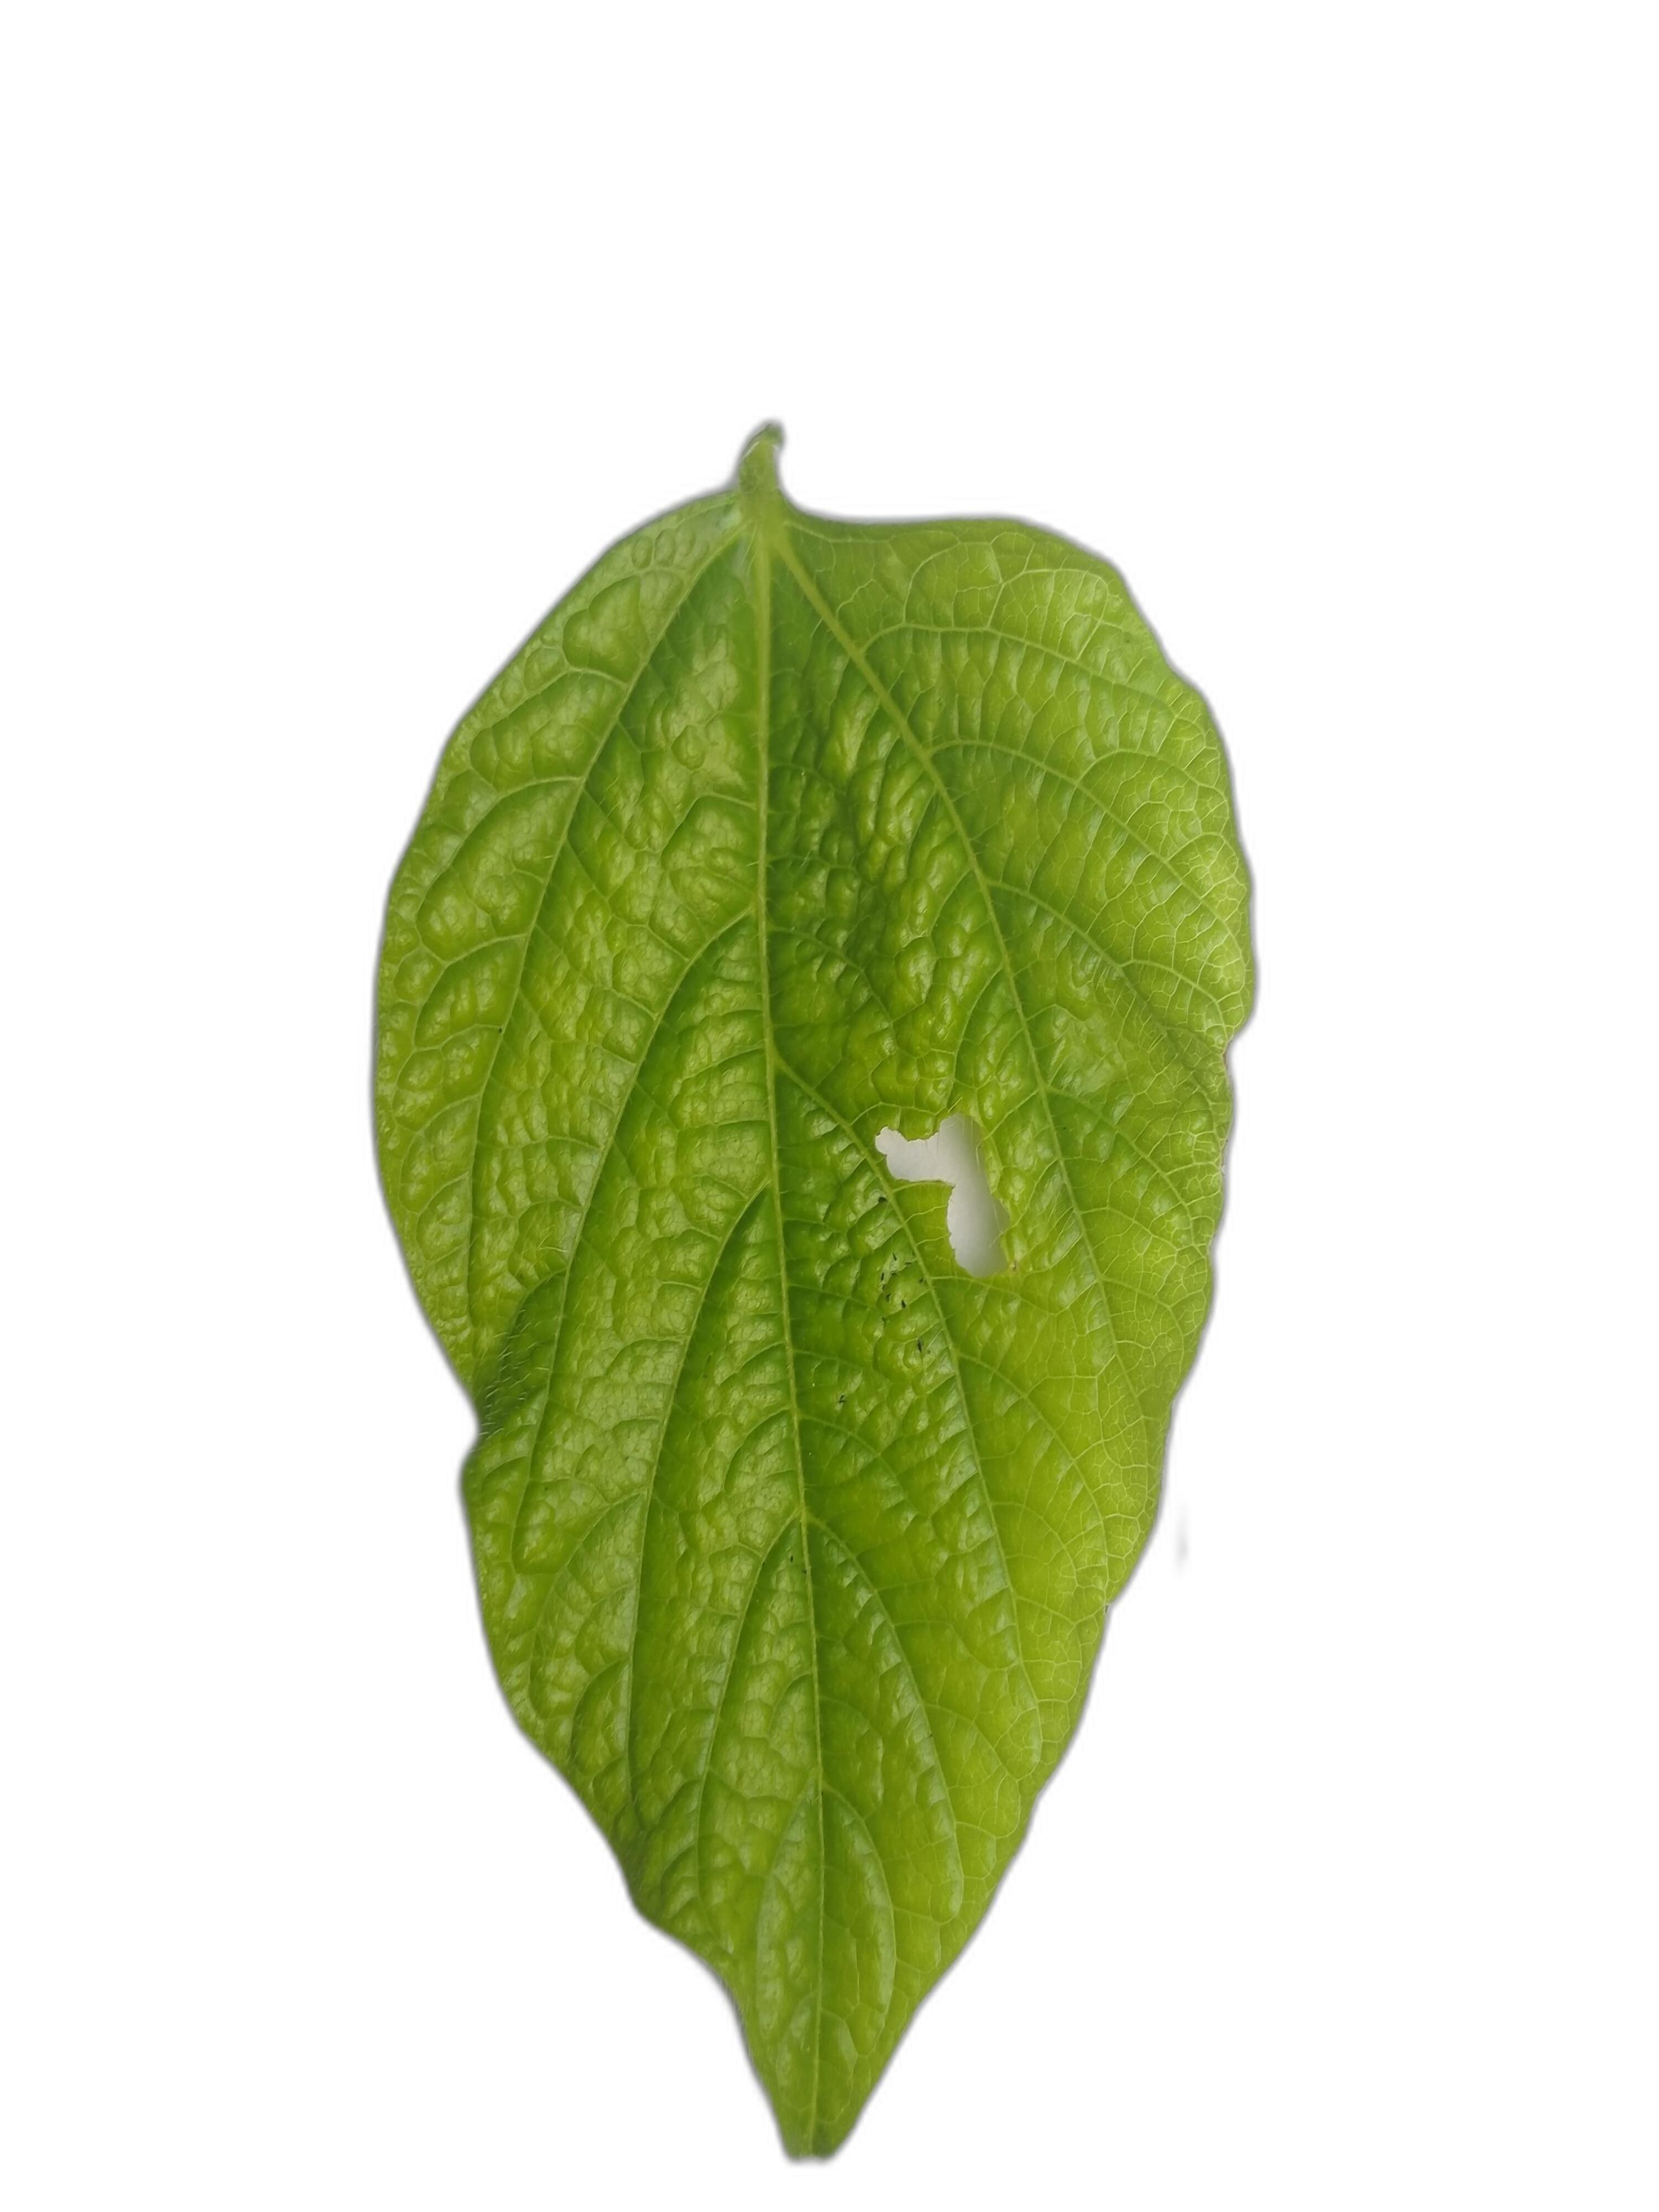
Label: Leaf Crinkle